Old Ghost Road

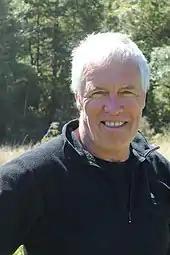
Steve Stack in 2018

Boatwright and his wife learned from the local Department of Conservation (DoC) manager, Bob Dickson, that a proposed tramping route along the Mōkihinui Gorge was part of a longer dray road that had never been completed. Shortly after in early 2007, Boatwright was handed the original of an 1886 survey plan for a "Lyell and Mokihinui Road"; the owner of the map had been told that the Rough & Tumble lodge is an appropriate place for preserving local historic artefacts. The map showed the proposed alignment that Dickson had mentioned; it followed the Mōkihinui River, then its south branch before climbing over the Lyell Range to stay above Lyell Creek to the site of Lyell township. In July 2007, Boatwright and Stack set out to tramp the route from Lyell to the Rough & Tumble lodge. Their objectives were to find out how much of the road had been built, how accessible it was, and whether it offered an attractive environment for tramping. They found that the track from Lyell stopped at Lyell Saddle and that nothing had ever been built along the south branch of the Mōkihinui. The area downstream from Mountain Creek was known to Stack and the track started again several kilometres downstream from Mōkihinui Forks. Their six-day tramp confirmed that over half of the surveyed road had never been built. And most of the part that had been built along the Mōkihinui River was threatened to be flooded by the Meridian Energy dam proposal.